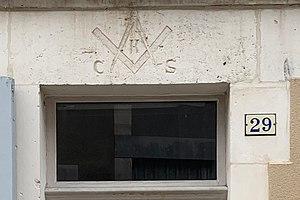
Maison à Irancy, rue Soufflot, avec le symbole C∴
Chevalier Kadosh ou Chevalier Kadosch est en franc-maçonnerie le nom d'un degré des hauts grades maçonniques du Rite écossais ancien et accepté. 30ᵉ degré dans l’échelle des grades de ce rite, le terme de « Kadosh » est issu du mot hébreu « קדוש », qui signifie sacré ou consacré. Le titre de Chevalier Kadosh est souvent abrégé dans les documents ou décors maçonniques sous la forme de C∴ K∴ S∴ ou de C∴ K∴ H∴.